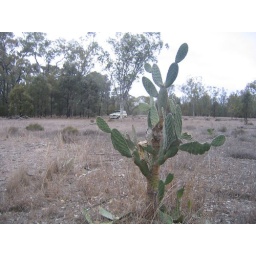
The car in the field